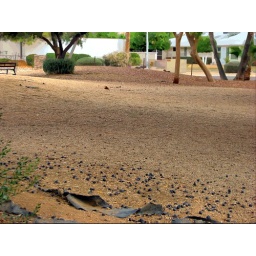
Dog park. The ground is littered with Russian olives. The black plastic is under the gravel of the park.